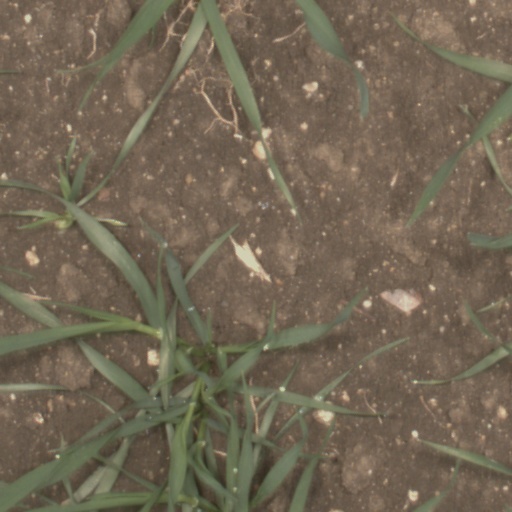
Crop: wheat